Singapore sling

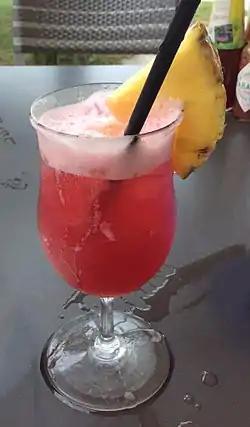

The Singapore sling is a gin-based sling cocktail from Singapore. This long drink was reputed to have been developed in 1915 by Ngiam Tong Boon, a bartender at the Long Bar in Raffles Hotel, Singapore. It was initially called the gin sling.